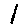
Label: 1